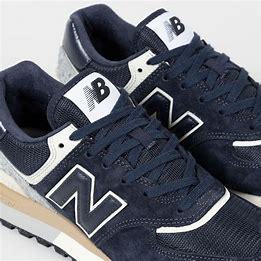
Brand: New
Model: Balance New Balance 574 Series